Liana bridge

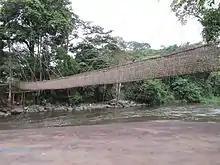
Liana bridge of Poubara, south of Franceville (Gabon)

A liana bridge is a suspended bridge made of liana vines. These bridges are most widespread in the tropical climates of Latin America, Africa and South-East Asia.